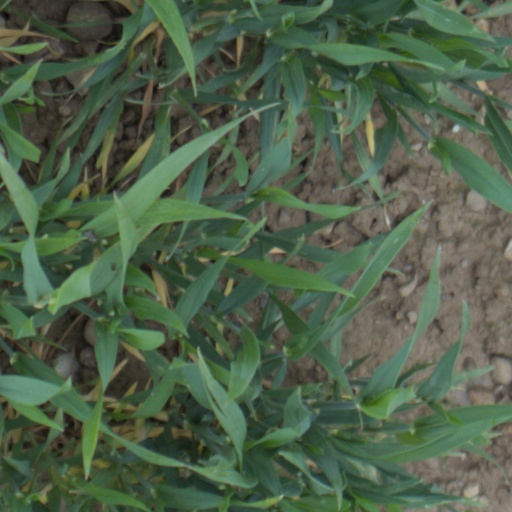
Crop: wheat